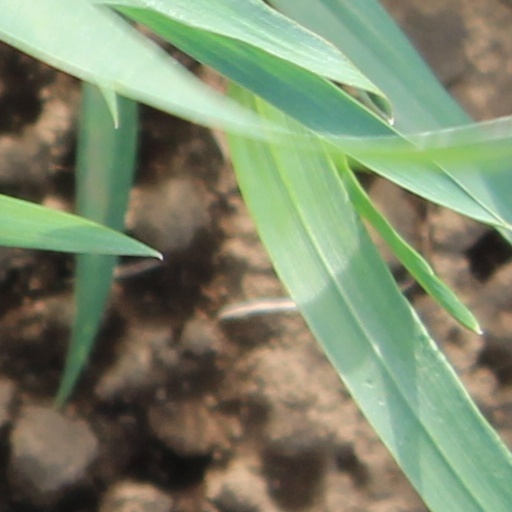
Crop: wheat